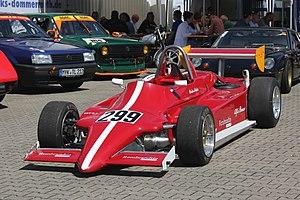
Ralt ou Ralt Engineering Ltd est un constructeur de monoplaces de course et une ancienne écurie britannique de sport automobile. La société est fondée en 1974 par l'ex-associé de Jack Brabham, Ronald Sidney Tauranac, dit « Ron Tauranac », après la vente de Brabham à Bernie Ecclestone, fin 1971. Elle doit son nom à la Ralt 500, la voiture aux mains de laquelle remporta, en 1954, le CAMS NSW Hillclimb Championship, le championnat de Nouvelle-Galles du Sud de course de côte de la Confédération australienne du sport automobile.